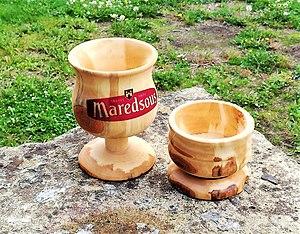
Verre à bière ""Maredsous"" et pot à fromage tourné en bouleau échauffé."
Maredsous est un hameau du village de Denée, sis en bord de la Molignée. Avec Denée il fait aujourd'hui partie de la commune d'Anhée dans la province de Namur. Ses habitants sont appelés les Maredsoliens.
Le tournage sur bois est une forme de travail du bois. Il est employé pour créer des objets de révolution. Pour cela on utilise un tour à bois et des outils de coupe. Beaucoup de formes, simples ou complexes, peuvent être réalisées en tournant le bois, telles que des bols, des vases, des bougeoirs, des pieds de table...